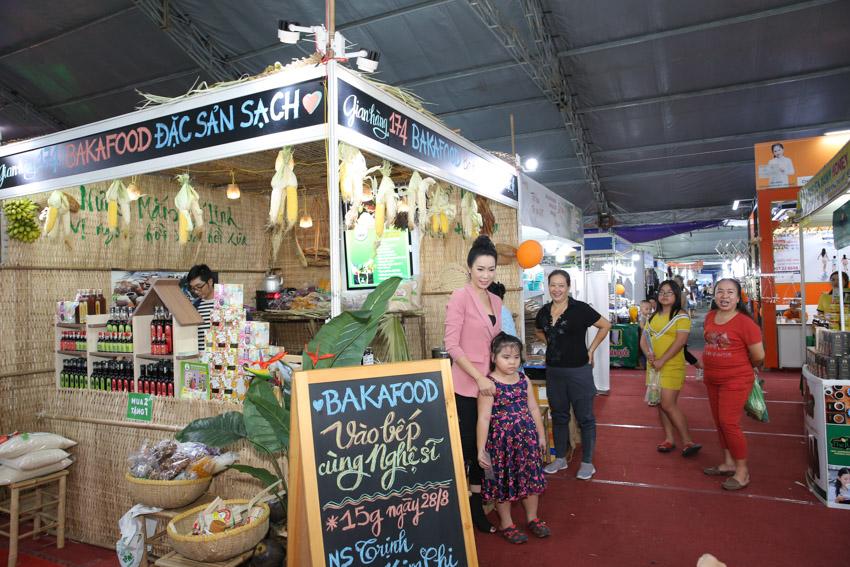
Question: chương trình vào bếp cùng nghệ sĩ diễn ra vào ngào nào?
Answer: ngày 28 tháng 8